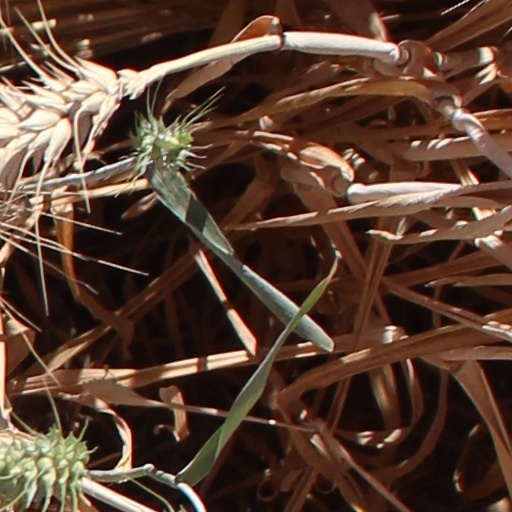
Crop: wheat